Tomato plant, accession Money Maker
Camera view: tilt-top (135 deg); turntable rotation: 30 degrees
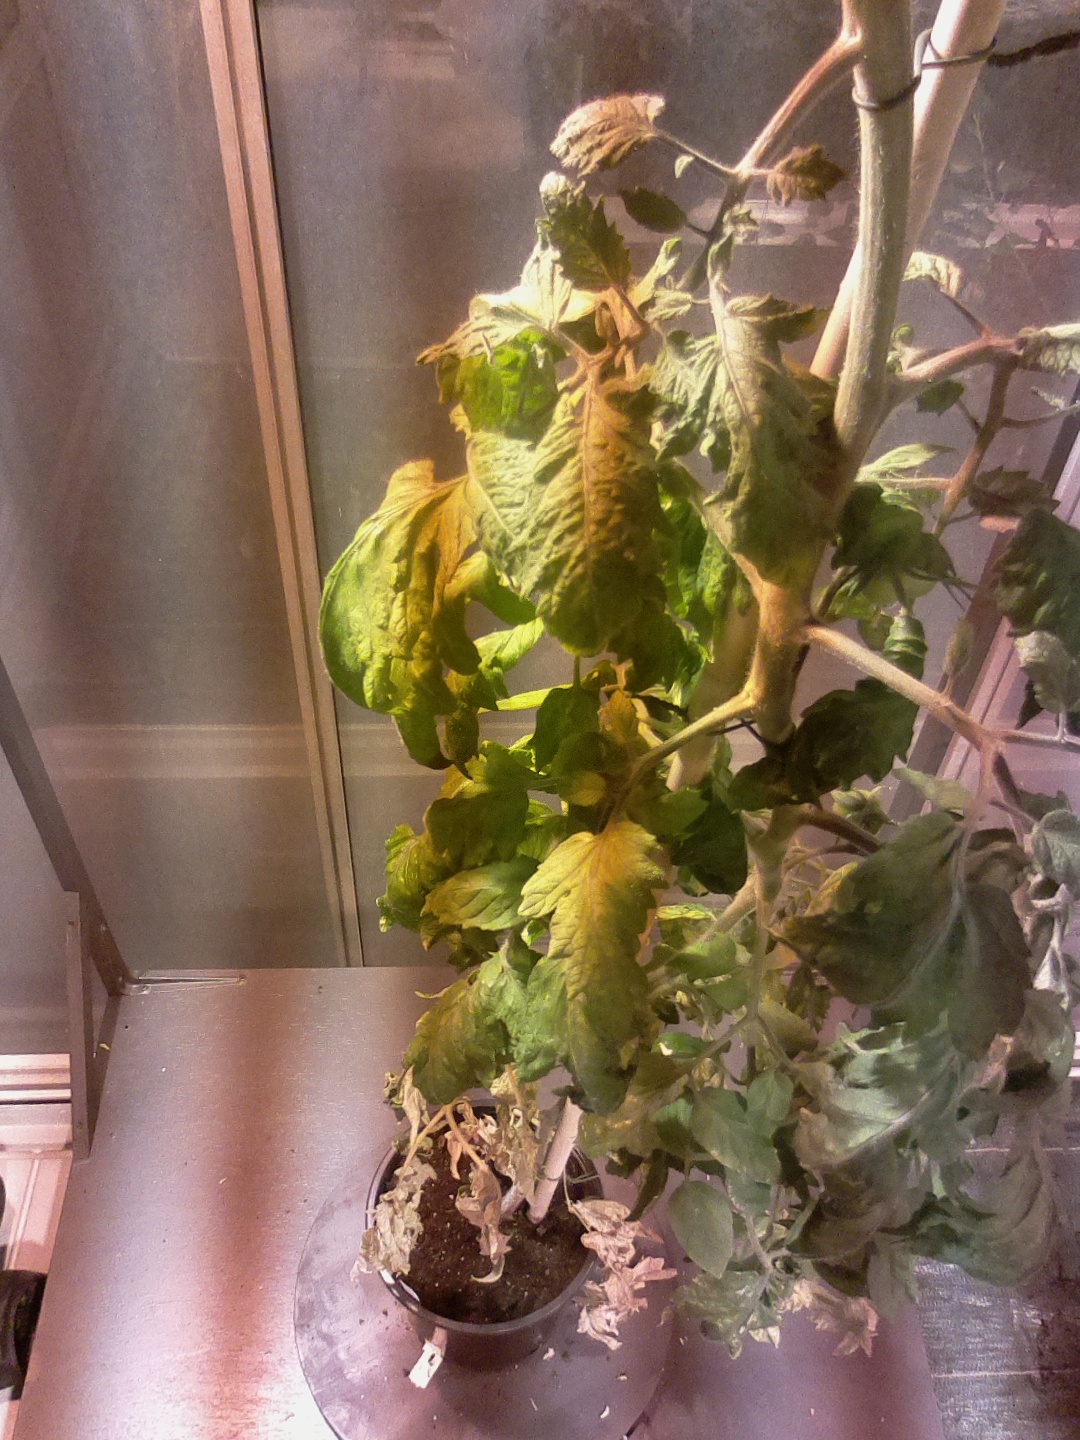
BBCH growth stage 72: 20%-30% of final fruit size